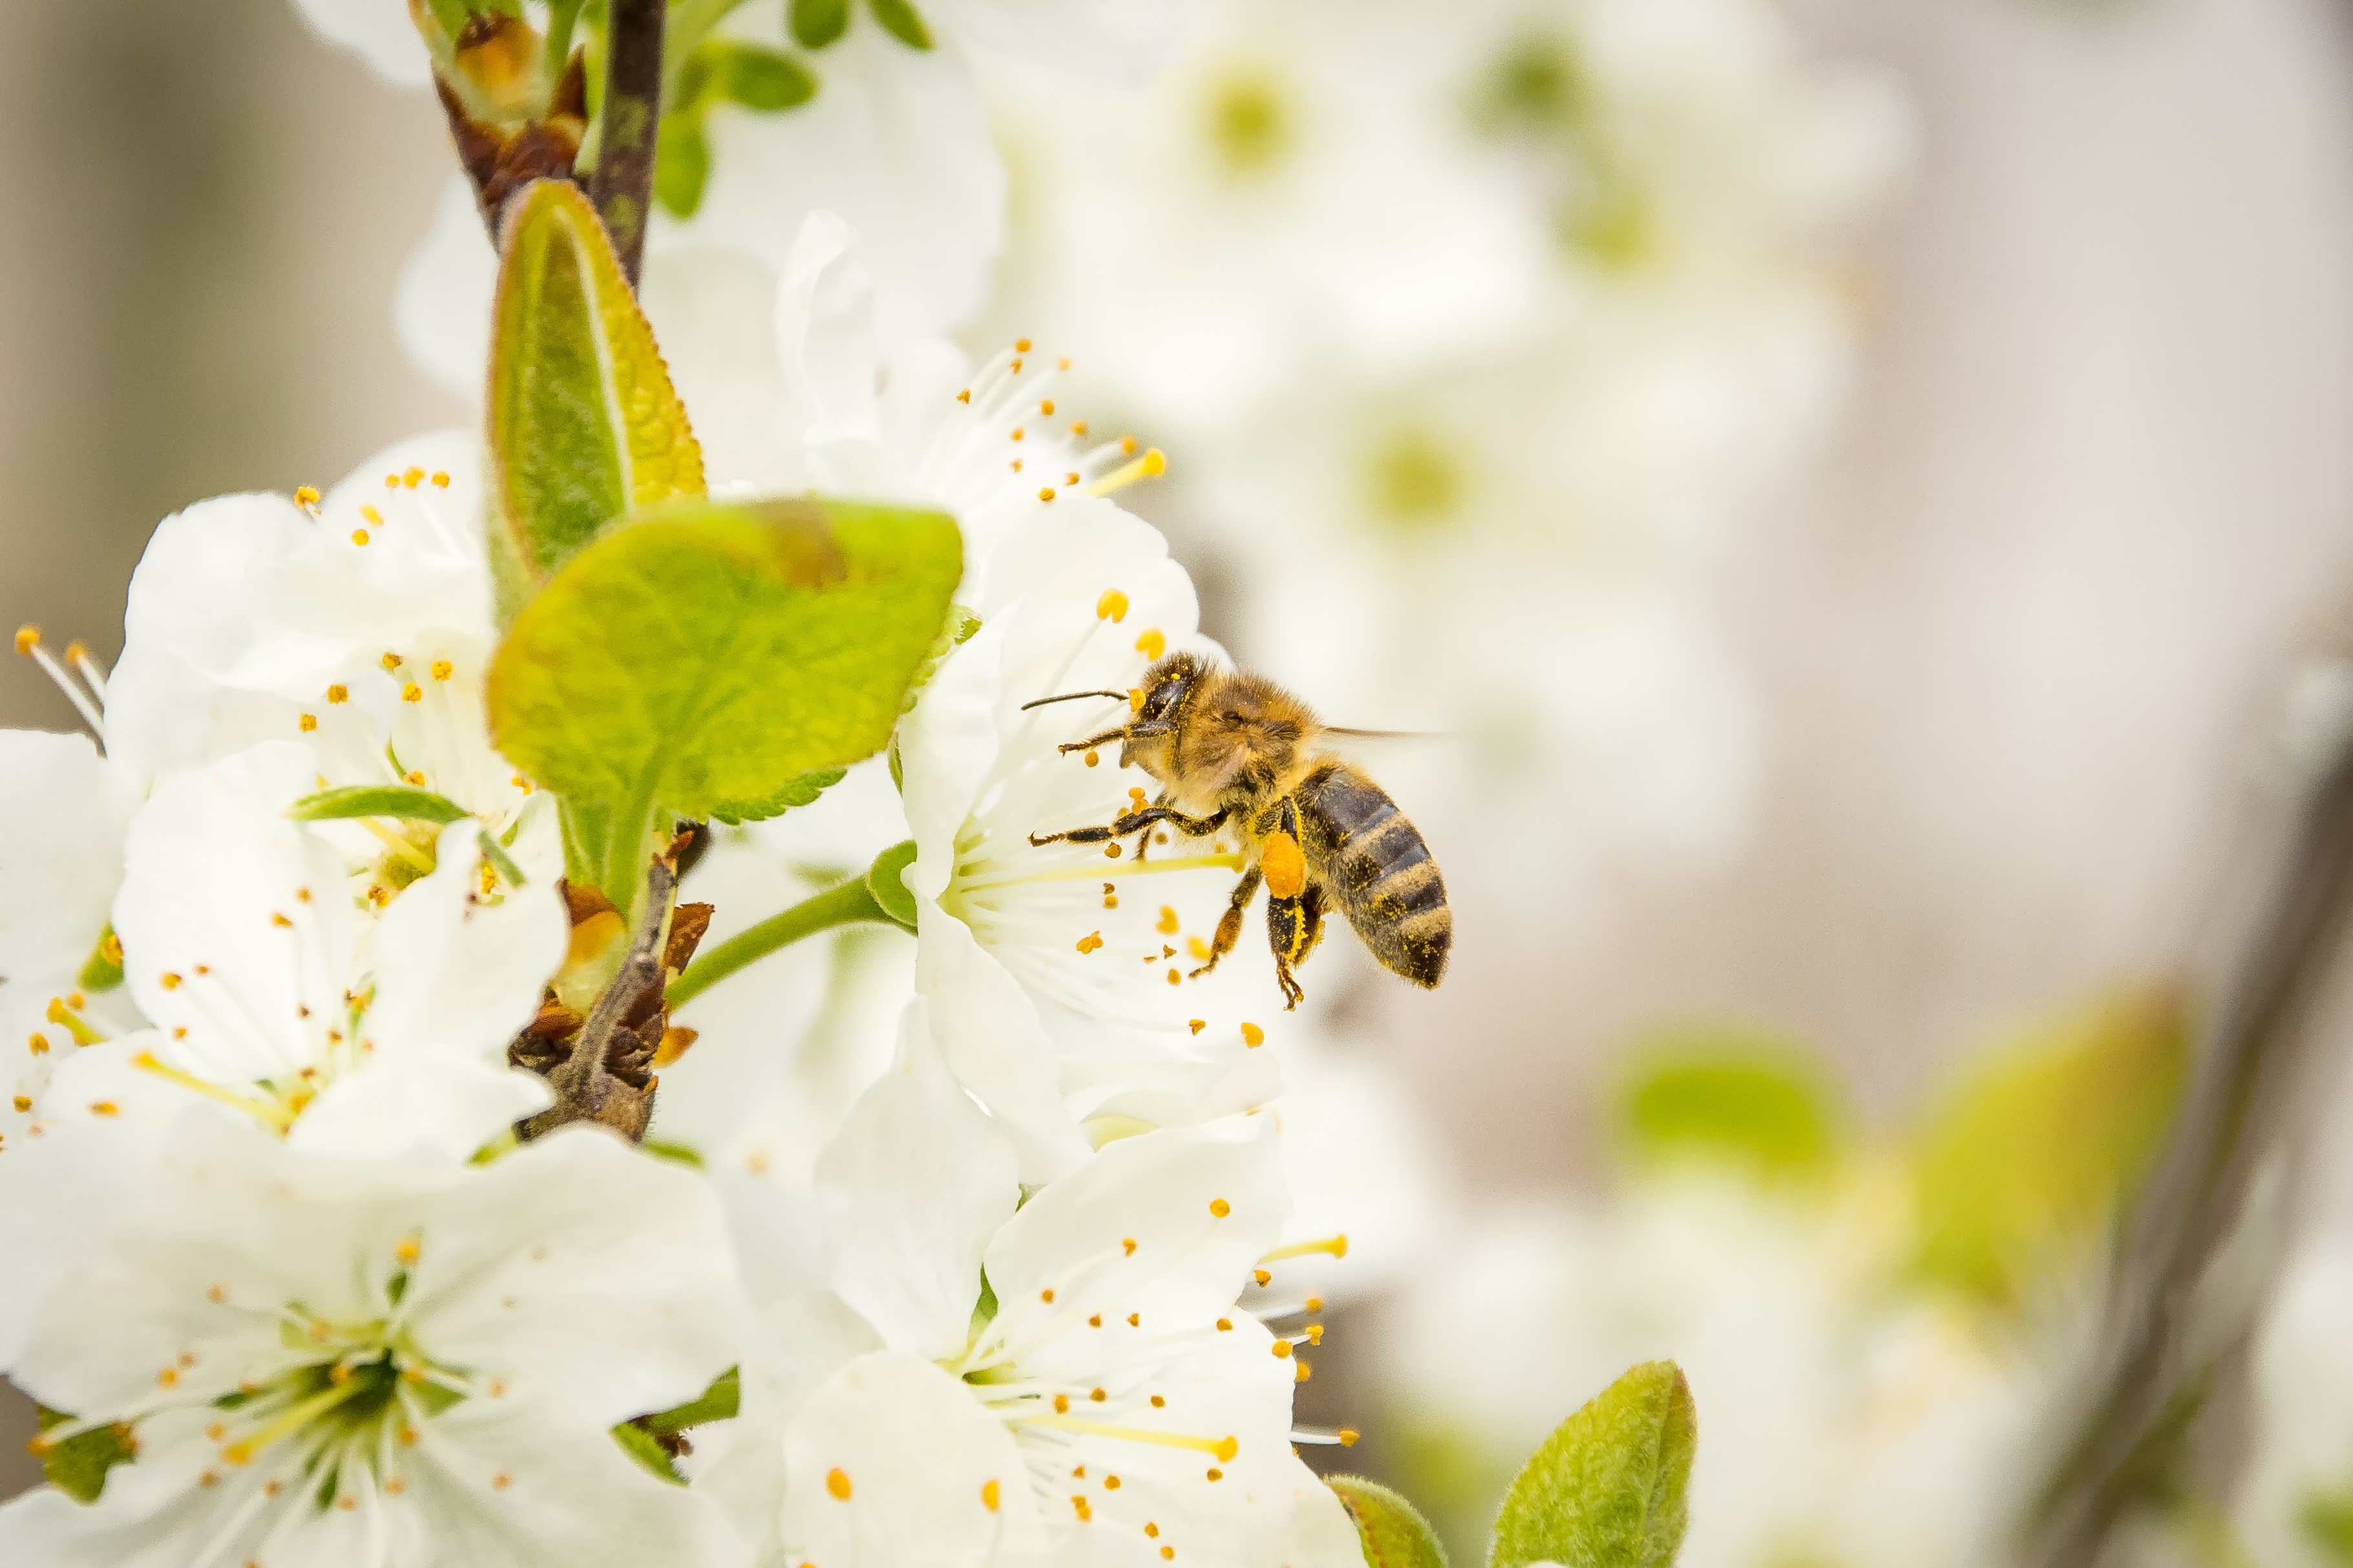
nature, branch, blossom, wing, plant, photography, sunlight, leaf, flower, petal, bloom, animal, honey, pollen, pollination, spring, green, produce, insect, macro, botany, yellow, garden, flora, season, fauna, cherry blossom, invertebrate, sprinkle, close up, bee, foraging, collect pollen, collect, nectar, apis, macro photography, insect macro, honey bee, collect nectar, hard working, busy bee, membrane winged insect